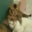
Label: cat